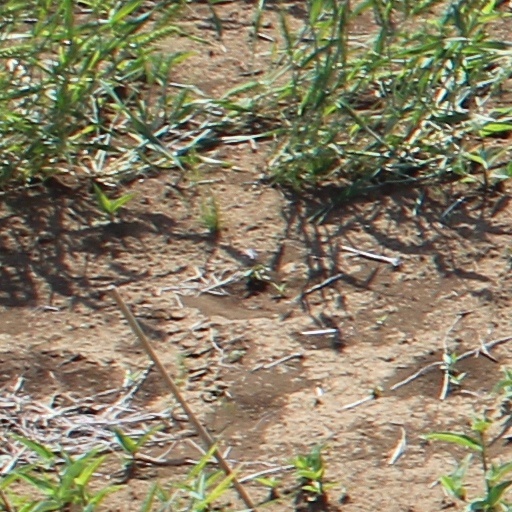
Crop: wheat